Kent and East Sussex Railway

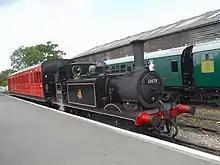
British Railways Class A1X No. 32678 and Birdcage Brake at Tenterden Town recreating a typical branch line train of the early 1950s

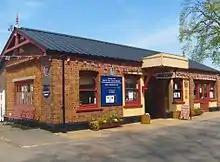
Tenterden Town Station

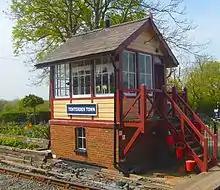
Tenterden Town Signal Box

Upon nationalisation, one of the surviving two locomotives and all but the newest rolling stock were scrapped. Ex South Eastern and Chatham Railway birdcage carriages were put into service on the line, supplementing the ex London and South Western Railway carriages. Mixed trains continued to run, but were now provided with a brake van. The line continued to be run as two sections. A proposal to double the line wasn't carried out, but the track was again relaid to a higher standard, using rails salvaged from the Elham Valley Railway. All ticket stock was withdrawn and new tickets were printed, and the staffing of stations was increased. That was not accompanied by an increase in passengers, and regular passenger services ceased. The final passenger train ran on 2 January 1954. It was the 5:50 pm from Robertsbridge to Headcorn, composed of six corridor coaches which had been specially brought from Ashford for the occasion. Motive power was "Terrier"s 32655 leading and 32678 at the rear. 32655 was replaced by O1 31065 and 32678 banked the train to St Michael's. The two "Terrier"s then ran back to Robertsbridge with a carriage between them to reduce the weight on the bridges. Double-heading was prohibited between Rolvenden and Robertsbridge.